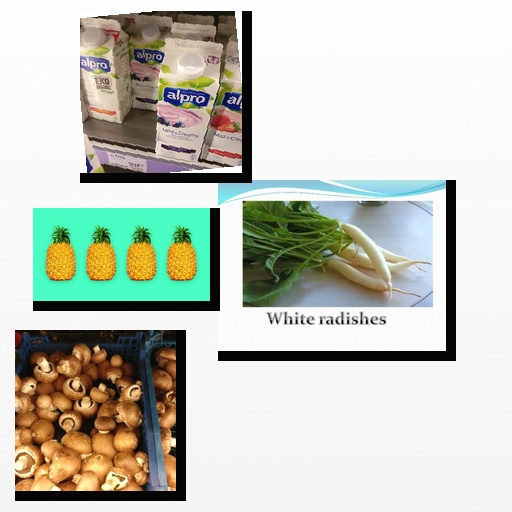
Food items: soyghurt, pineapple, radish, mushroom